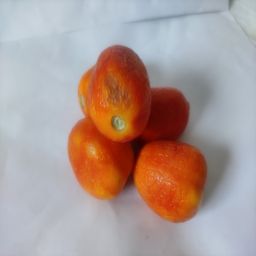
Crop: Tomato
Quality: Old